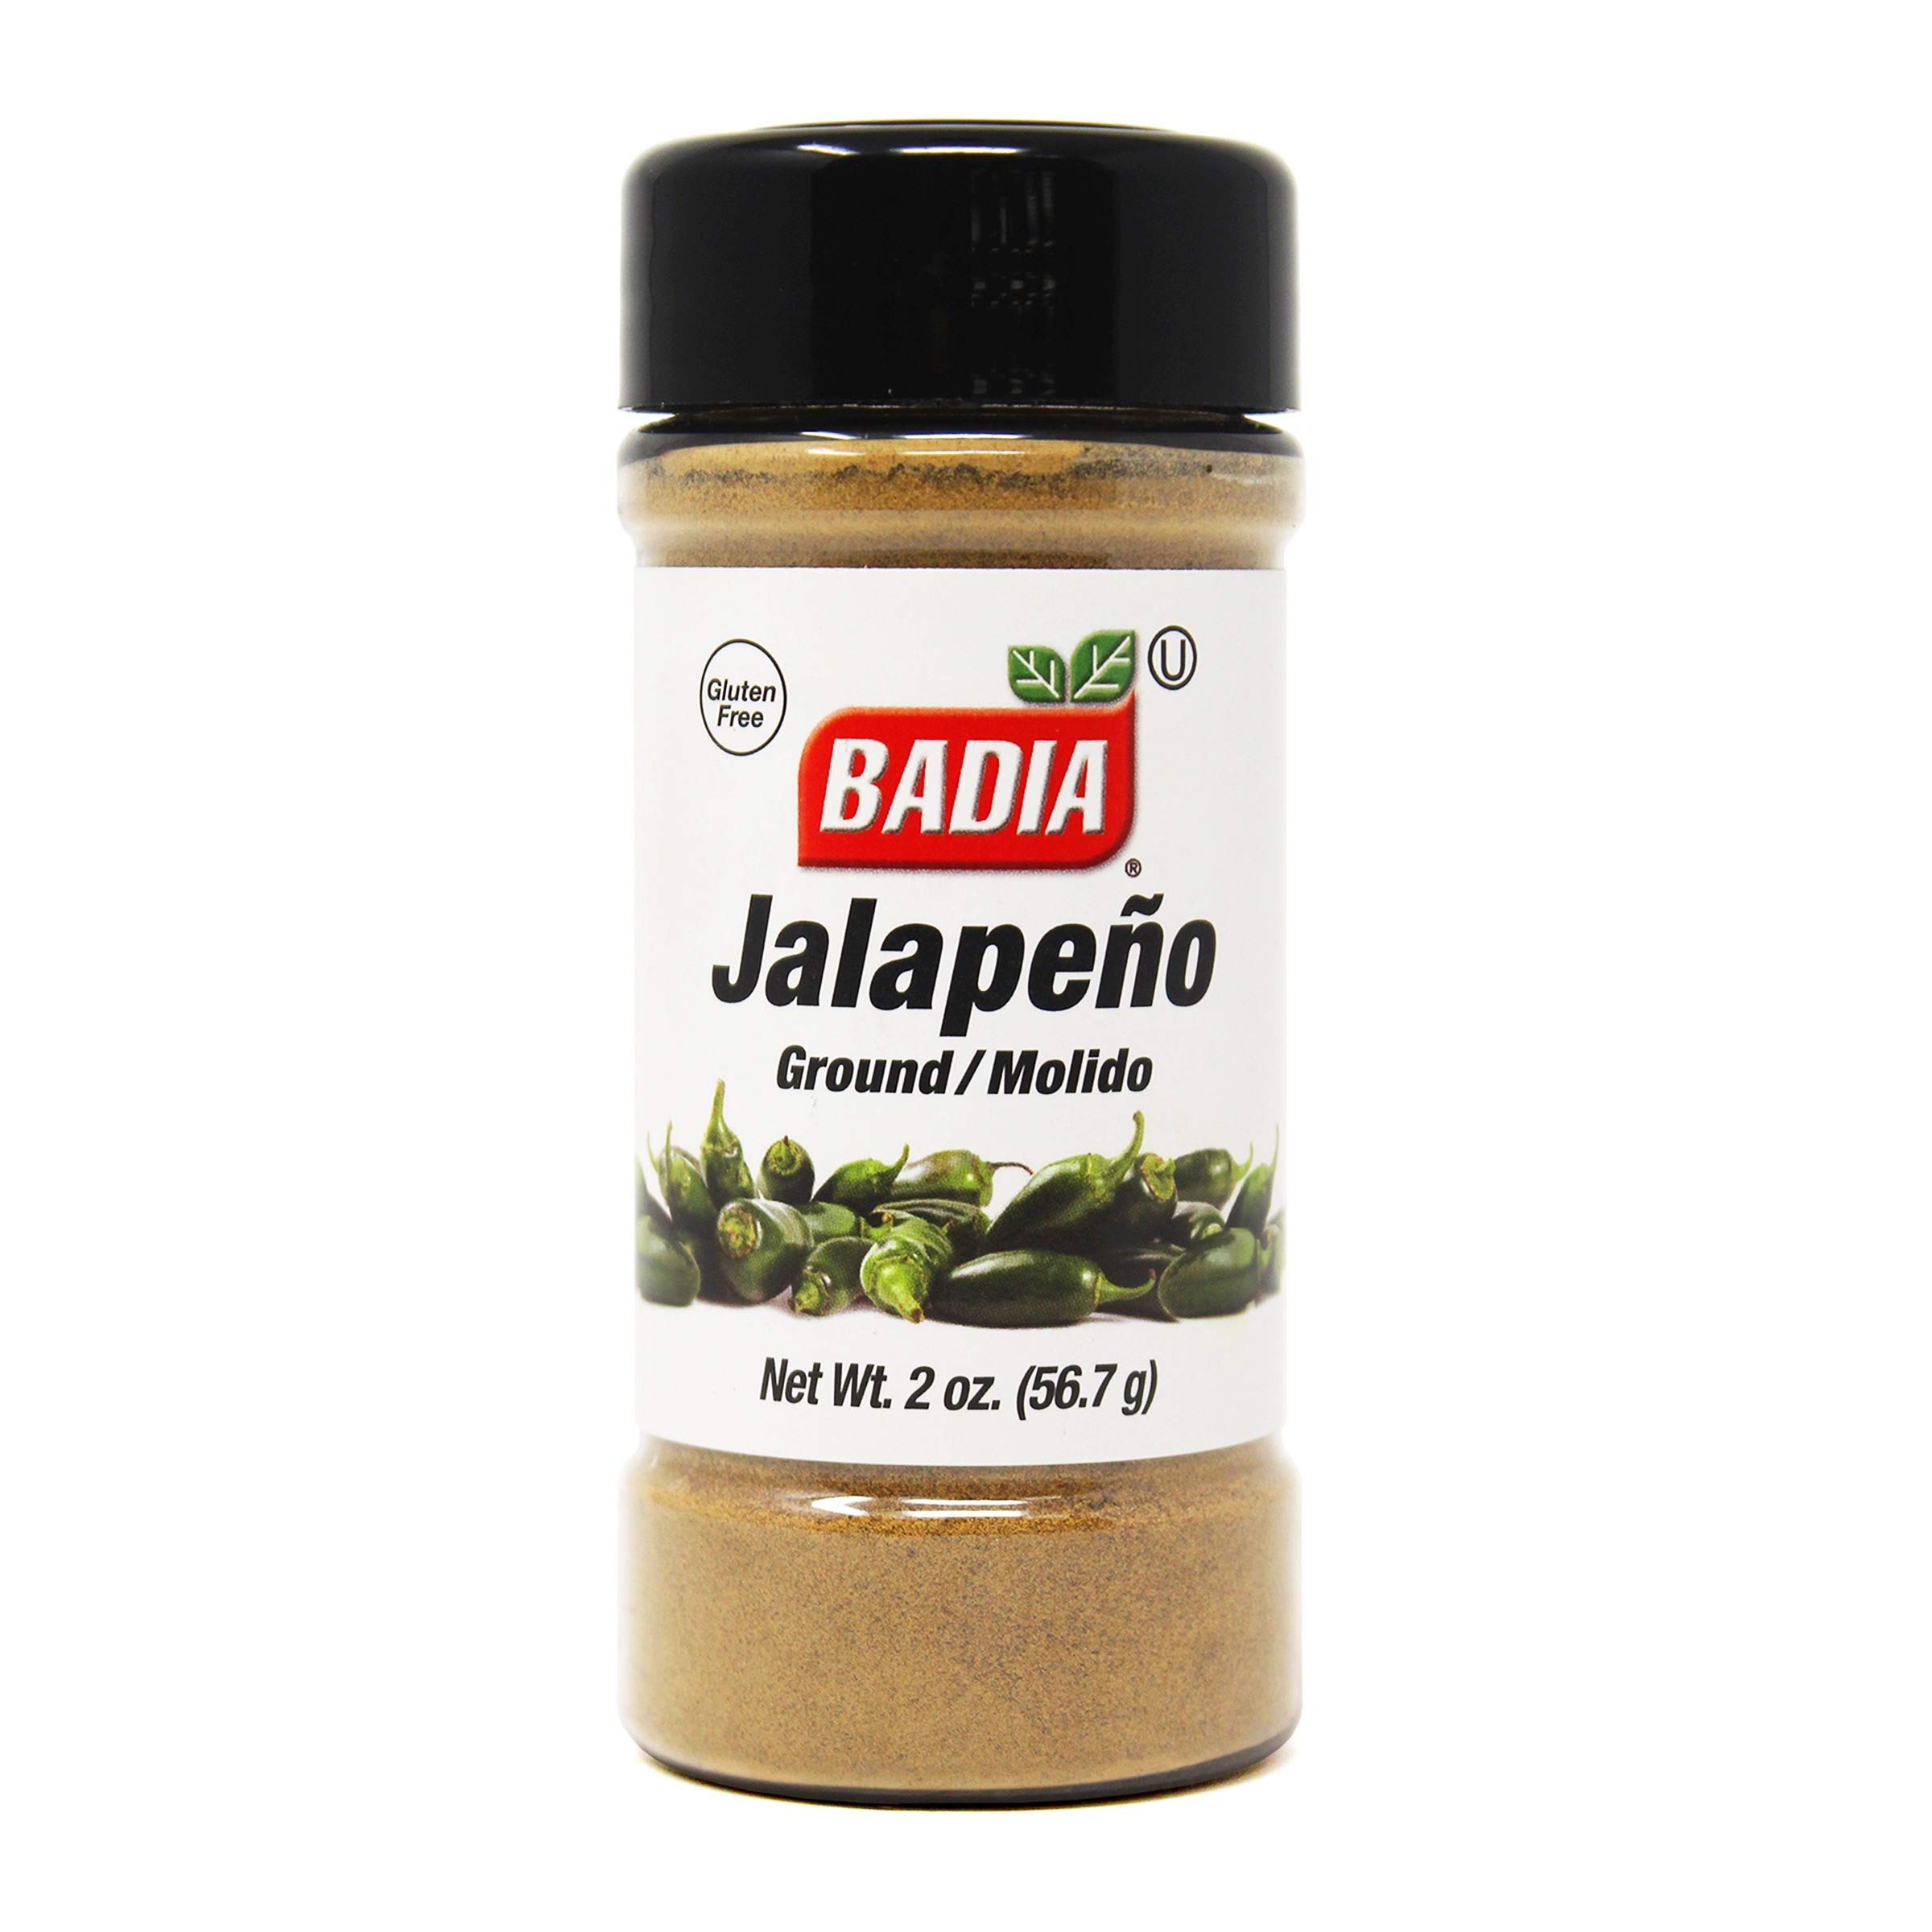
Item Name: 2 oz Jar Ground Jalapeño jalapeno Powder Green Chili / Chile Molido en polvo
Value: 2.0
Unit: Ounce

Price: 8.45